Sokli mine

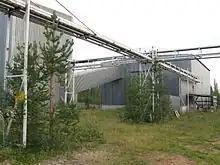

The Sokli mine is a large mine reserve located in the Lapland. Sokli represents one of the largest phosphates reserve in Finland having estimated reserves of 12.4 billion tonnes of ore grading 24% PO.